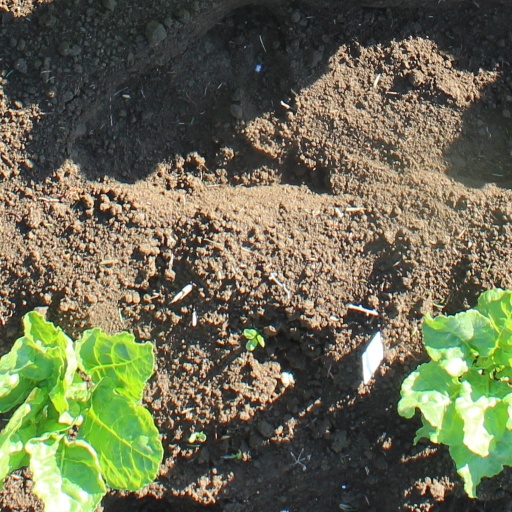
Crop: sugar beet